Jack von Reppert-Bismarck

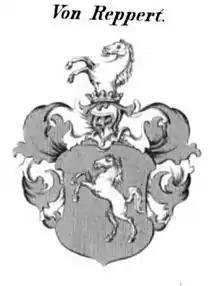
Wappen der Familie Reppert

She was born Elisabeth Meyer, in Berlin on 10 February 1903 and died at Herkenrath near Cologne on 21 July 1971.